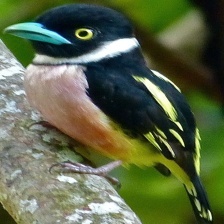
Species: BANDED BROADBILL
Scientific name: EURYLAIMUS JAVANICUS